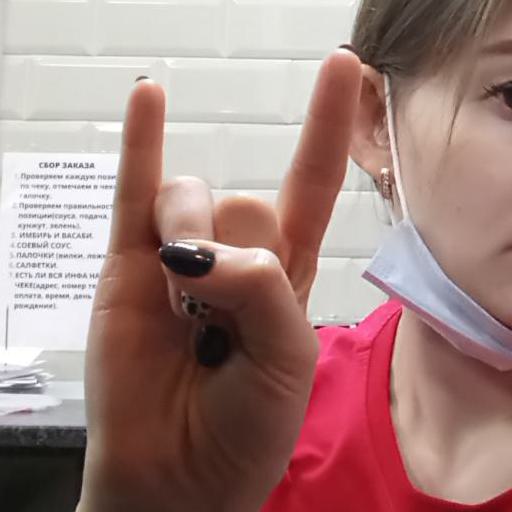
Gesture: rock